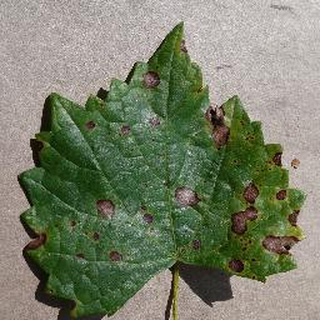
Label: grape_black_rot